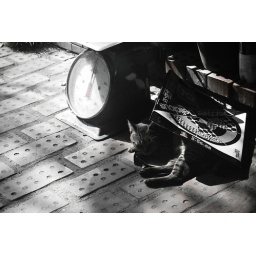
Kellogs in a pizza box =) (c) celine jacinto 2010. all rights reserved.